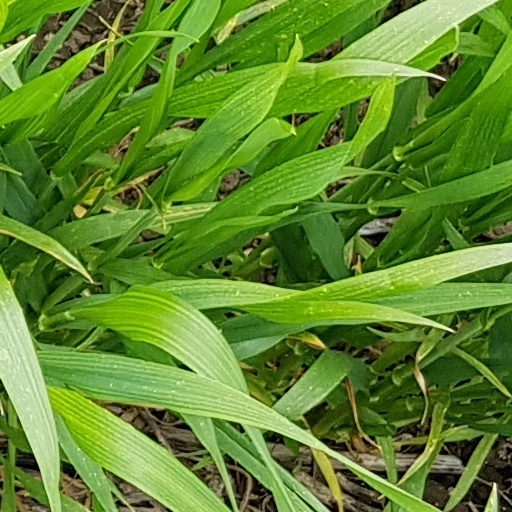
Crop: wheat